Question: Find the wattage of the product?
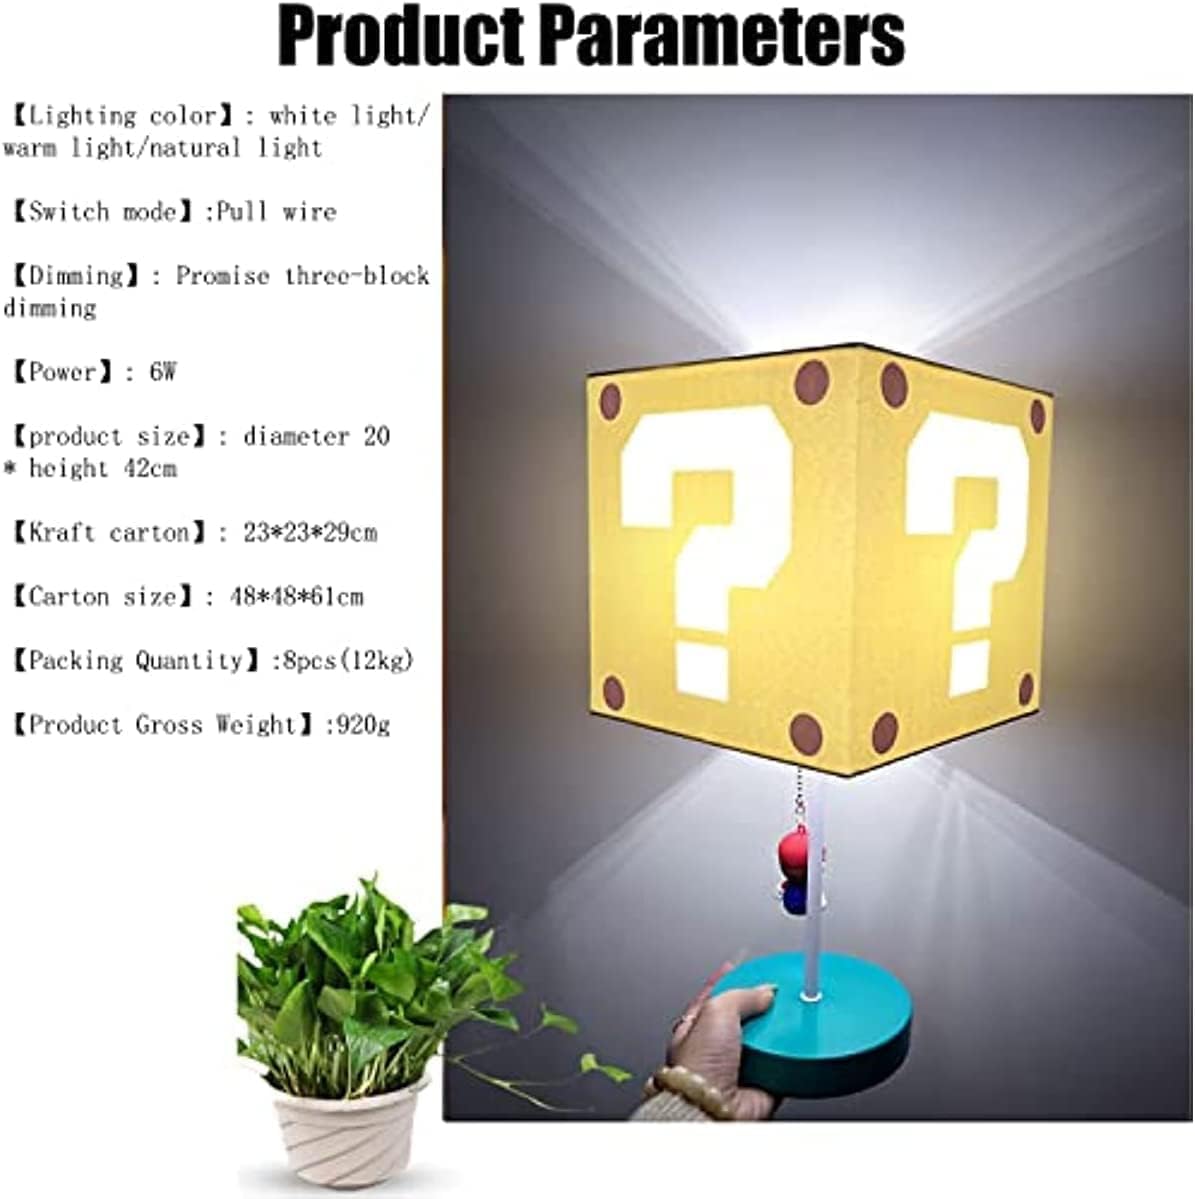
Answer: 6.0 watt